Köthen station

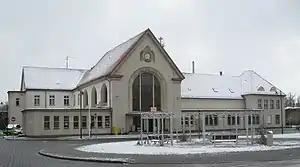
Köthen railway station

Köthen is a railway station located in Köthen, Germany. The station is located on the Magdeburg-Leipzig railway, Dessau–Köthen railway and Köthen–Aschersleben railway. The train services are operated by Deutsche Bahn. The train services on the Köthen–Aken railway finished in December 2007, due to too few passengers.